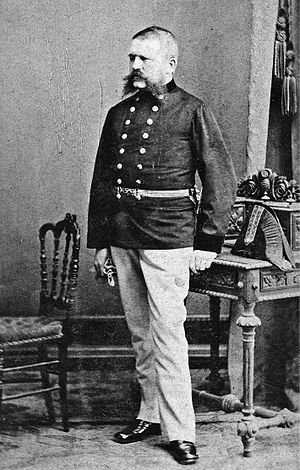
Adolf Hitlers barndom
Adolf Hitlers fader Alois Hitler (født Schicklgruber)
Adolf Hitler blev født d. 20. april 1889 i det østrigske område Braunau. Hans fader Alois Hitler var toldinspektør, mens moderen Klara Hitler var hjemmegående i de mange villaer og lejligheder, som familien nåede at bo i under Hitlers barndom. Faderen døde i 1903. Hitler var i sine første skoleår en god elev, men efterhånden som spændinger i familien øgedes, gik det ned ad bakke både socialt og fagligt. Han gik ud af skolen i 1905, uden realeksamen.